ESPN College Football

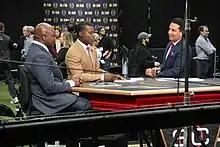
"ESPN College Football" at Philips Arena for the 2018 College Football Playoff National Championship media day

ESPN College Football is the branding used for broadcasts of NCAA Division I FBS college football across ESPN properties, including ESPN, ESPN2, ESPN3, ESPN+, ABC, ESPN Classic, ESPN Deportes, ESPNews and ESPN Radio. "ESPN College Football" debuted in 1982.